William Watson Goodwin

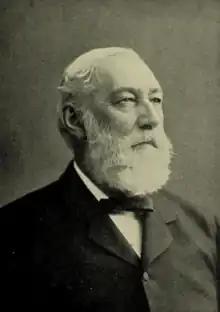

William Watson Goodwin (May 9, 1831June 15, 1912) was an American classical scholar, who served as Eliot Professor of Greek at Harvard University from 1860 to 1901.